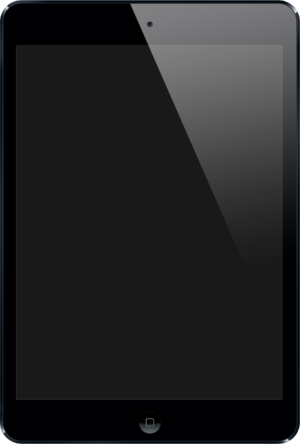
IPad
iPad med dens åbningsskærmbillede
iPad er en håndholdt computer, en såkaldt tablet-computer, udviklet og designet af Apple Inc. Den første udgave af denne computer blev annonceret d. 27. januar 2010. Selve iPad'en blev frigivet sidst i marts måned, og den lidt dyrere model med 3G modul blev frigivet en måneds tid senere. Ideen bag dette produkt er ifølge Apple, at den skal udfylde det hul, der eksisterer mellem bærbare computere og de moderne smartphones.